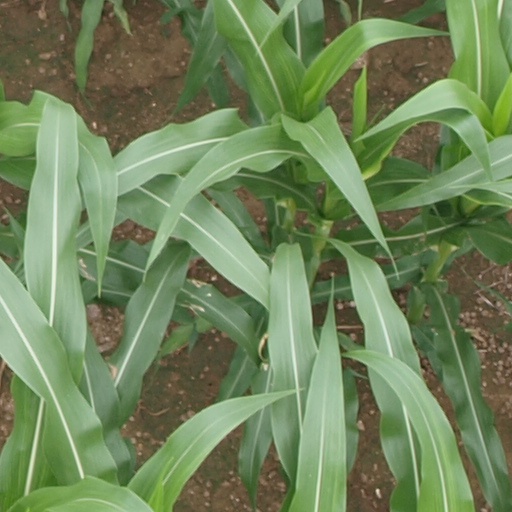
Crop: maize; corn